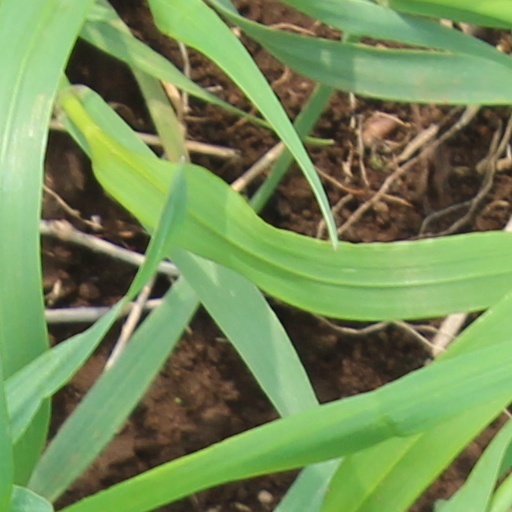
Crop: wheat